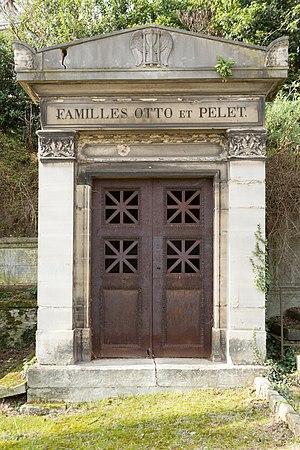
Sépulture de Louis-Guillaume Otto (1753-1817), diplomate
Louis Henri René Meynadier, né le 8 février 1778 à Saint-André-de-Valborgne dans le Gard et mort le 3 juillet 1847 à Paris, est un général français de la Révolution et de l’Empire.
Louis-Guillaume Otto, comte de Mosloy est un diplomate français des XVIIIᵉ et XIXᵉ siècles.